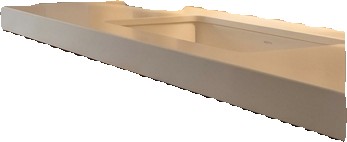
Surface category: worktop